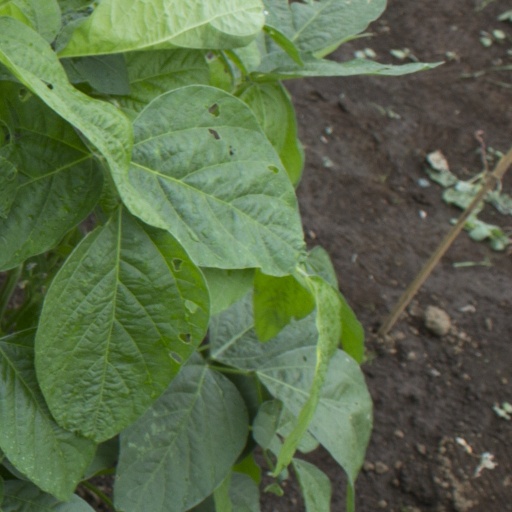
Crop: soybean